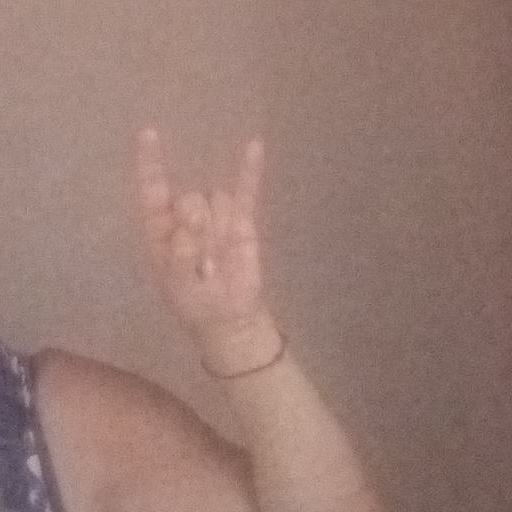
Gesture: rock